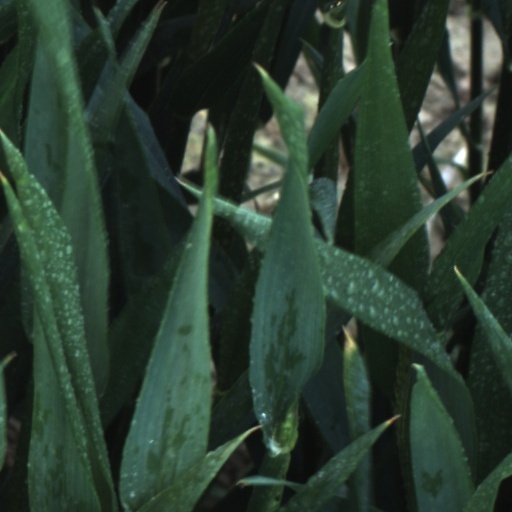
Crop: wheat